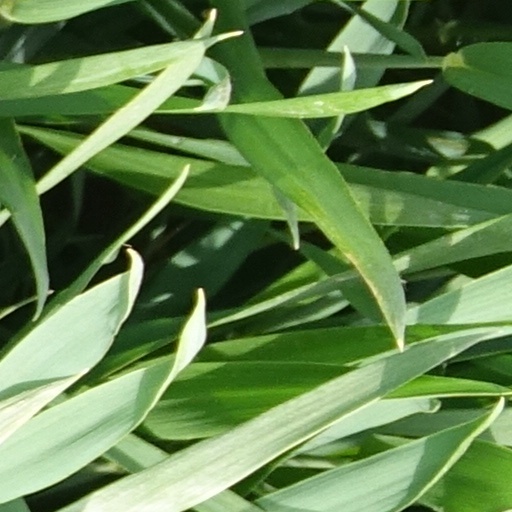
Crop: wheat